Grimmen

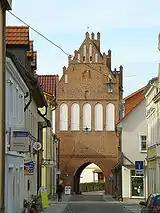
Stralsund gate

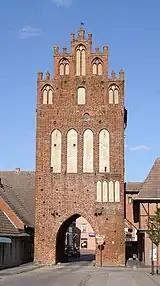
Mill's gate

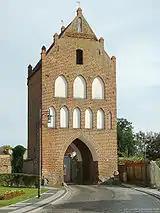
Greifswald gate

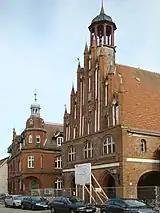
Town hall

Grimmen is located in southeastern Nordvorpommern on the banks of the river Trebel, about 30 km south of Stralsund and 30 km west of Greifswald. The town is connected to the Stralsund- Neustrelitz-Berlin railways, and to Autobahn A 20. Adjacent to the city limits are Amt Franzburg-Richtenberg in the West, Amt Miltzow in the North, and the Süderholz municipality in the Southeast.